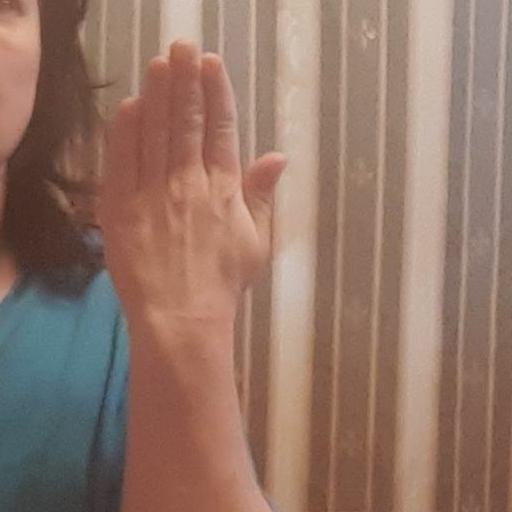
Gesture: stop_inverted